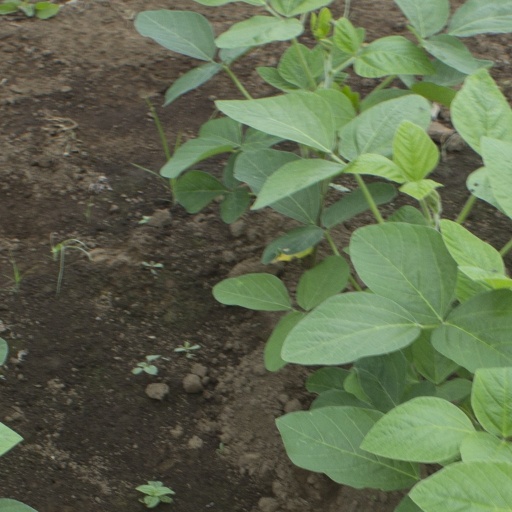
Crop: soybean